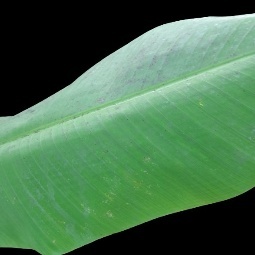
Label: Healthy